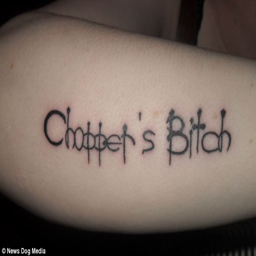
person spent a hour and a half carefully slicing the skin around this tattoo from her arm